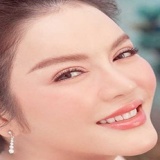
diễn viên Lý Nhã Kỳ